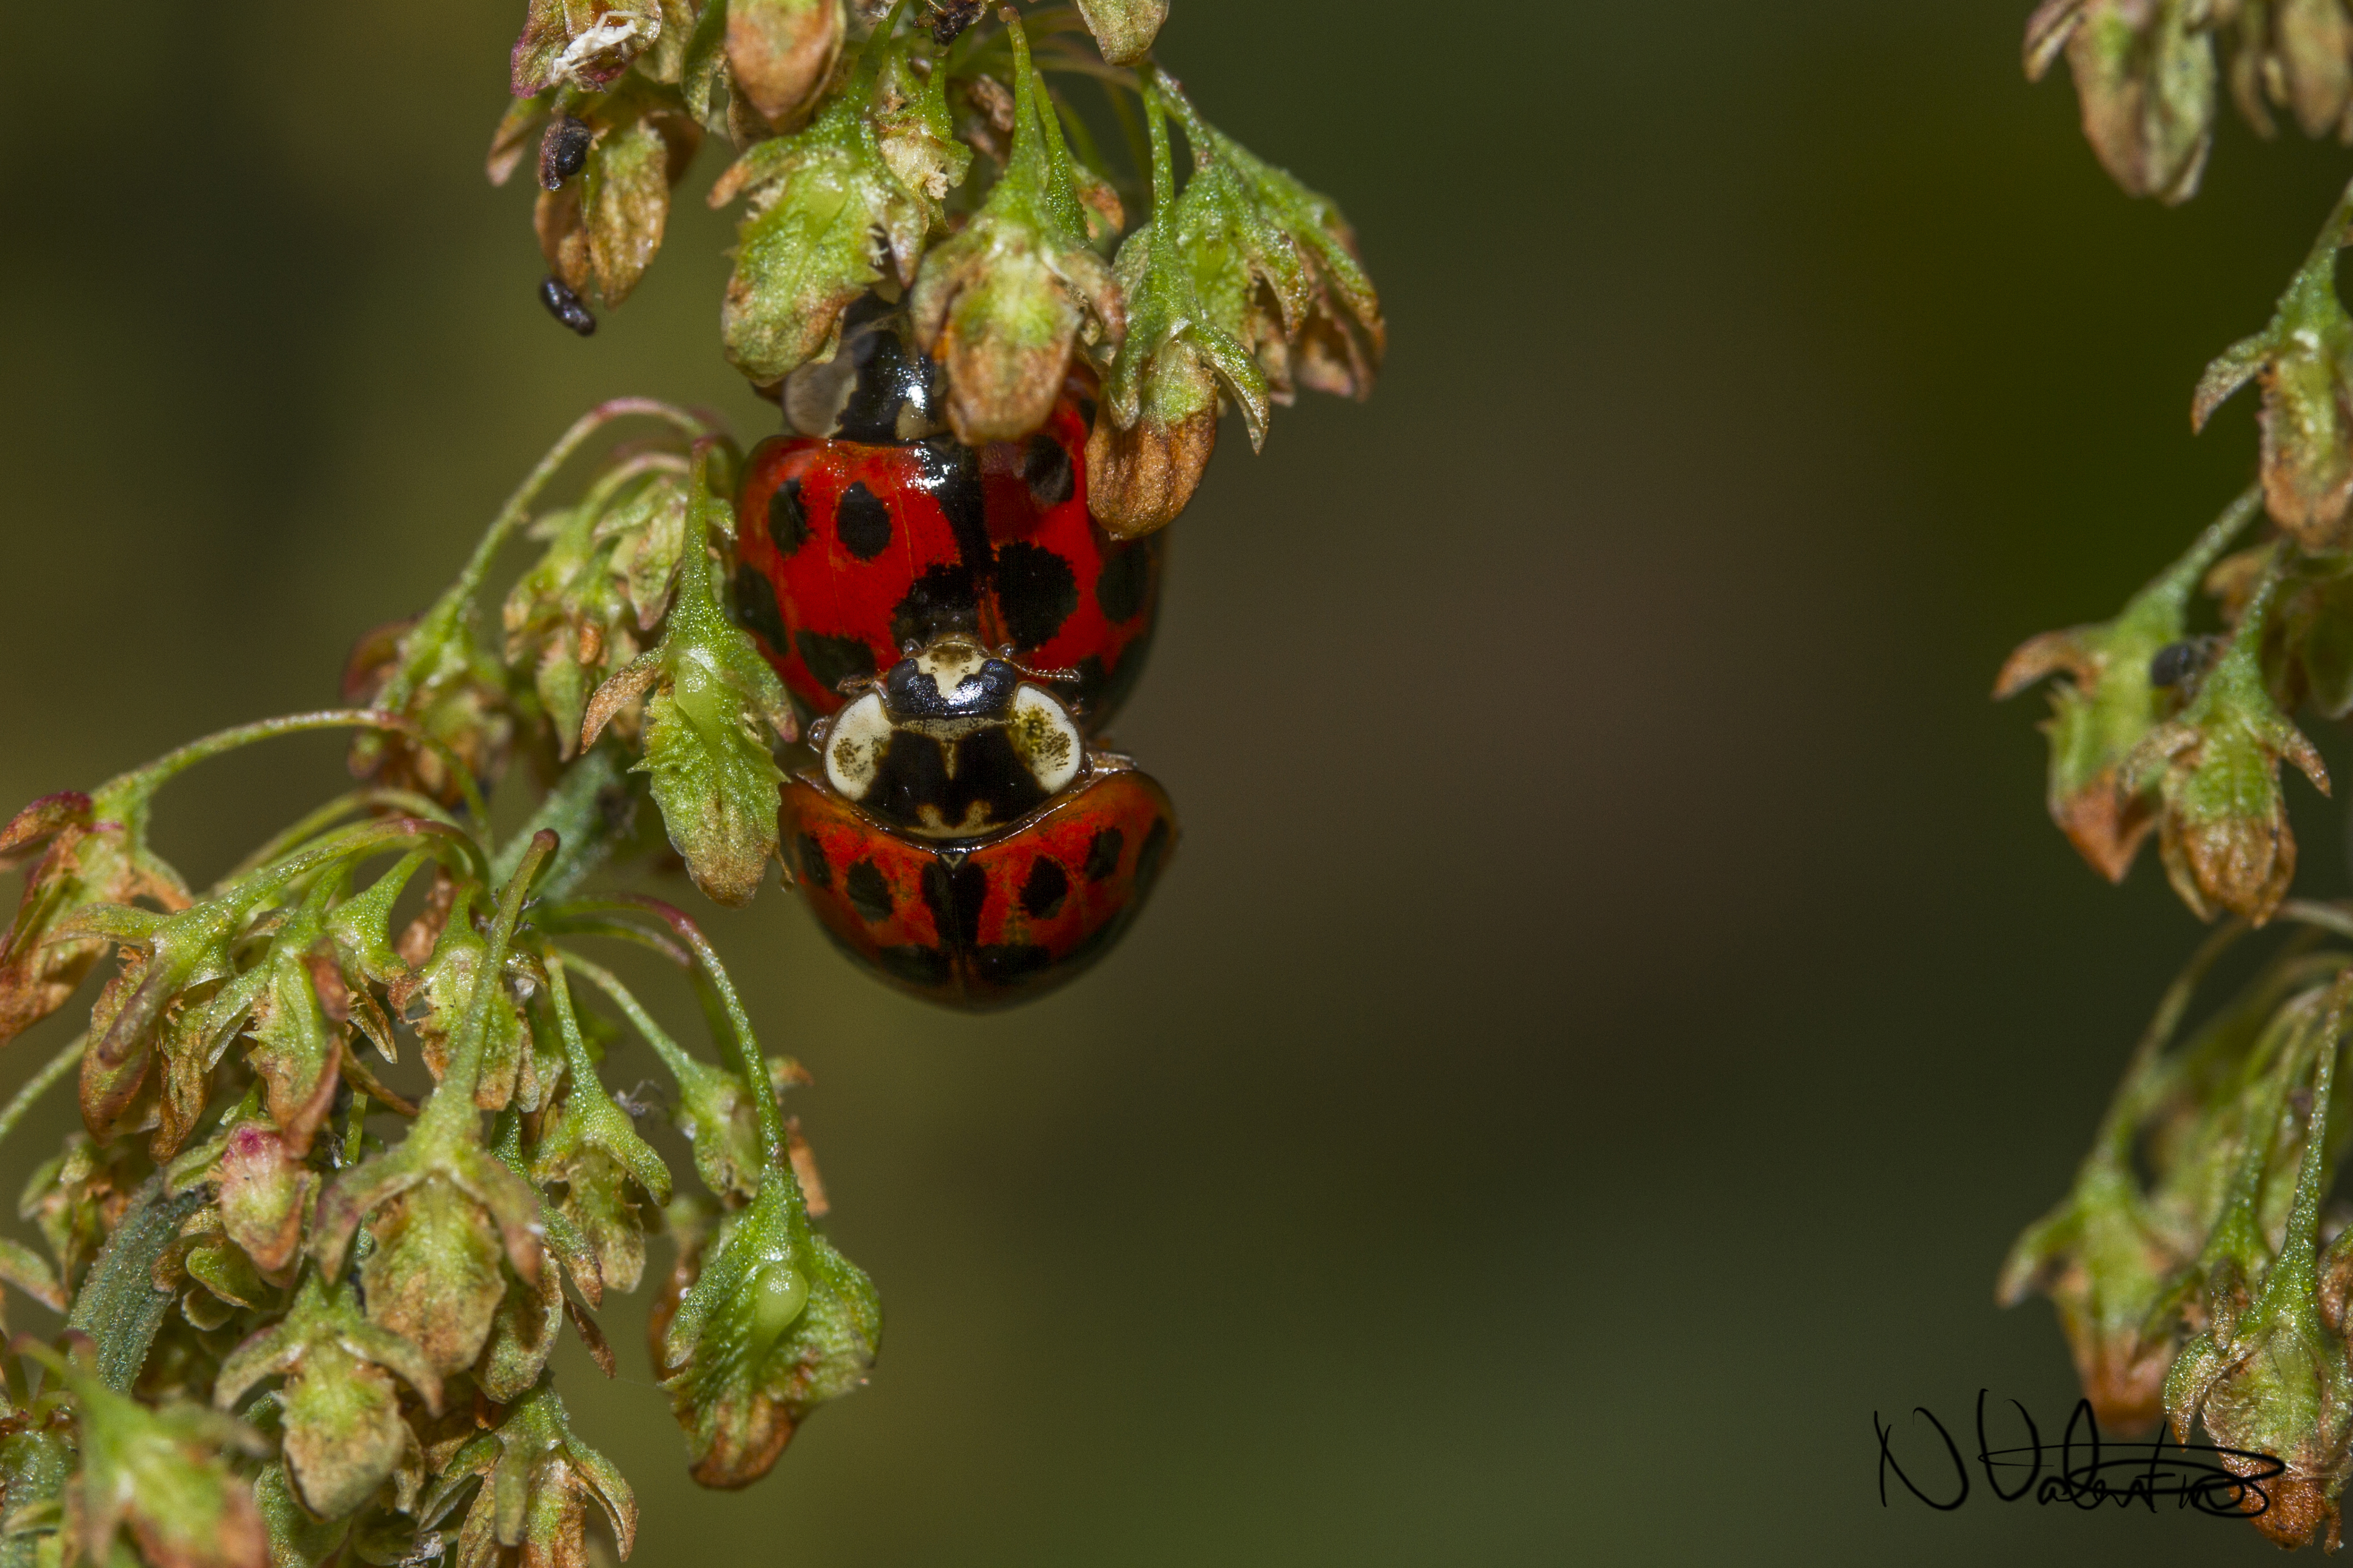
tree, outdoor, branch, plant, leaf, flower, love, food, green, produce, insect, macro, autumn, canon, ladybug, botany, flora, fauna, invertebrate, close up, uk, shrub, 7d, heath, sex, peterborough, macro photography